Noble savage

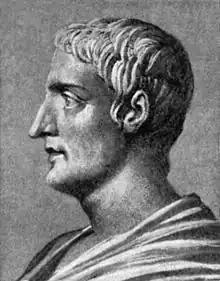
Roman historian Tacitus introduced the idea of the "noble savage" in his historical work "Germania", describes the ancient Germanic people in terms that precede the notion.

The first century Roman work "De origine et situ Germanorum" ("On the Origin and Situation of the Germans") by Publius Cornelius Tacitus introduced the idea of the "noble savage" to the Western World in 98 AD, describing the ancient Germanic people as aligned with ancient Roman virtues, such as bravery and honesty.